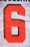
Number: 6